Omega the Unknown

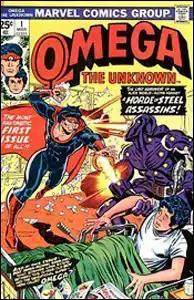
Cover art to "Omega the Unknown" #1, the first appearance of Omega. Cover art by Ed Hannigan and Joe Sinnott.

Omega the Unknown is an American comic book published by Marvel Comics from 1976 to 1977, featuring the eponymous fictional character. The series, written by Steve Gerber and Mary Skrenes and illustrated by Jim Mooney, ran for 10 issues before cancellation for low sales. Despite its short run, it has endured as a cult classic due to its intriguing characters and unusual storytelling. A 10-issue series revamping the character was published from 2007 to 2008, written by novelist Jonathan Lethem and illustrated by Farel Dalrymple.